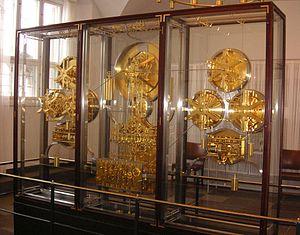
L'horloge astronomique de Jens Olsen ou Verdensur est une horloge astronomique complexe exposée dans l'hôtel de ville de Copenhague.